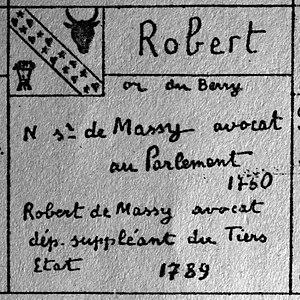
Armoiries Famille Robert de Massy
La famille Robert de Massy est une famille française d'ancienne bourgeoisie, originaire de l'ancienne province de l'Orléanais du Royaume de France.